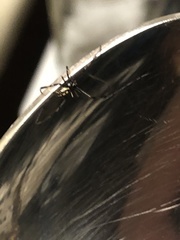
Species: Lactrodectus_hesperus